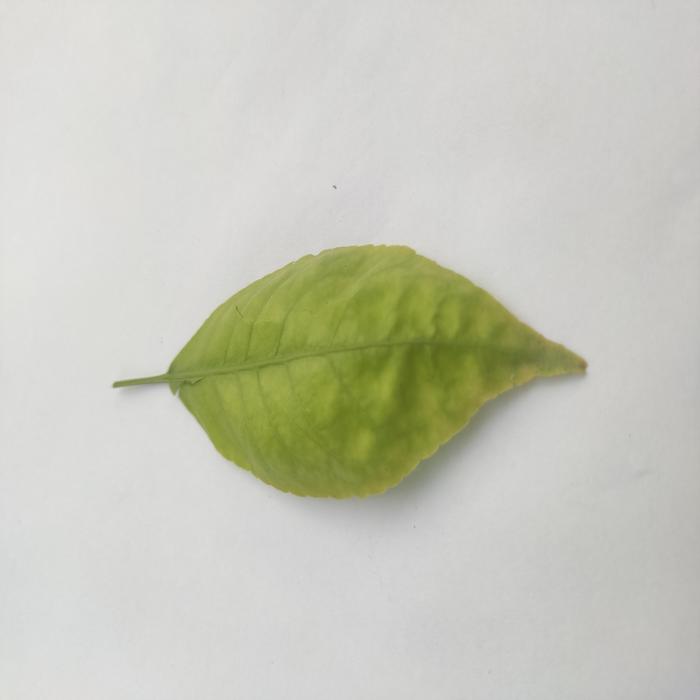
Crop: Aegle Marmelos
Leaf condition: Cercospora_Leaf